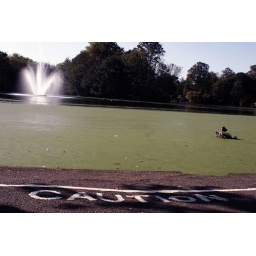
Or fall into the green silmey &amp;quot;water&amp;quot; of lake in Victoria park